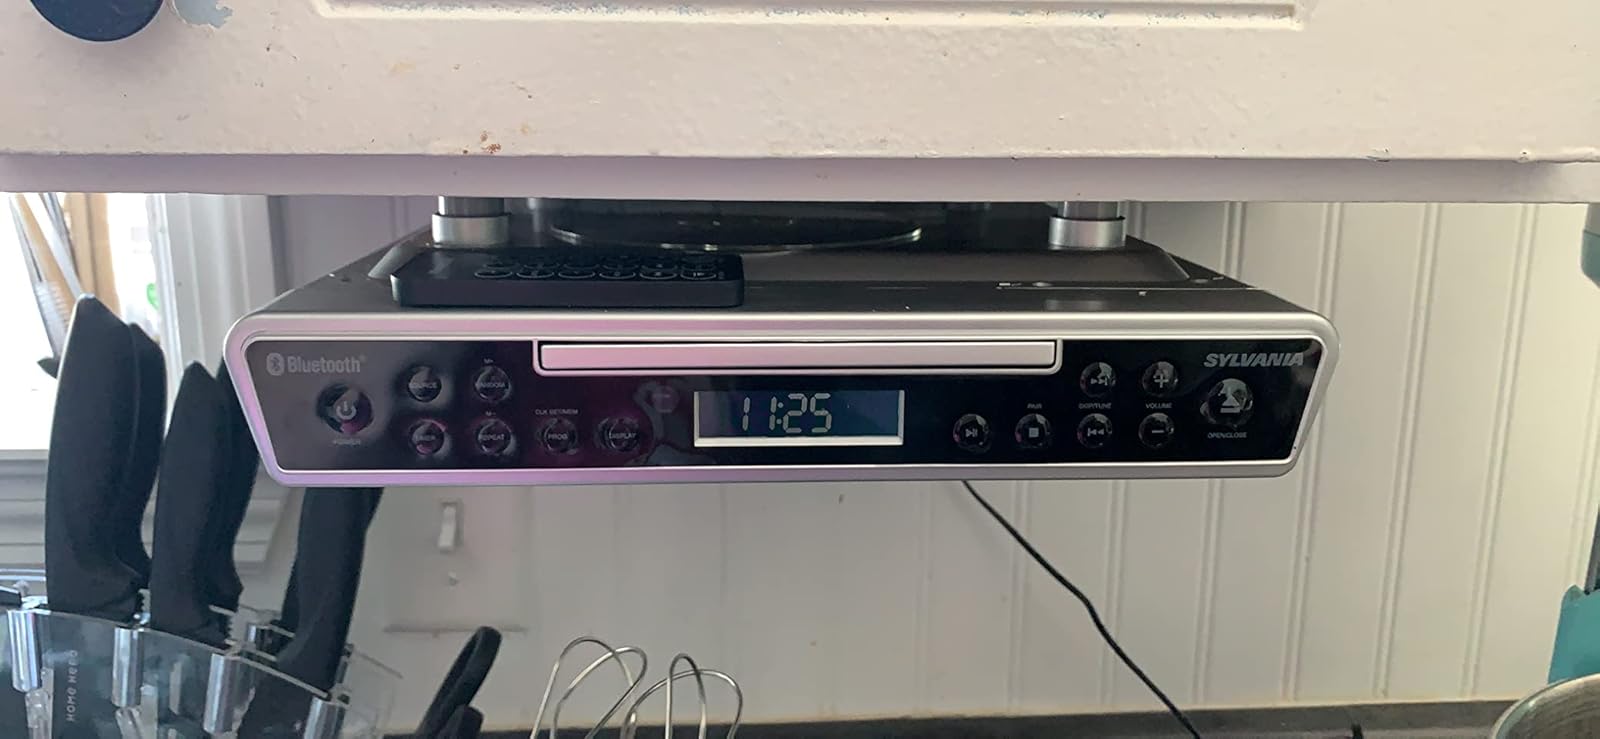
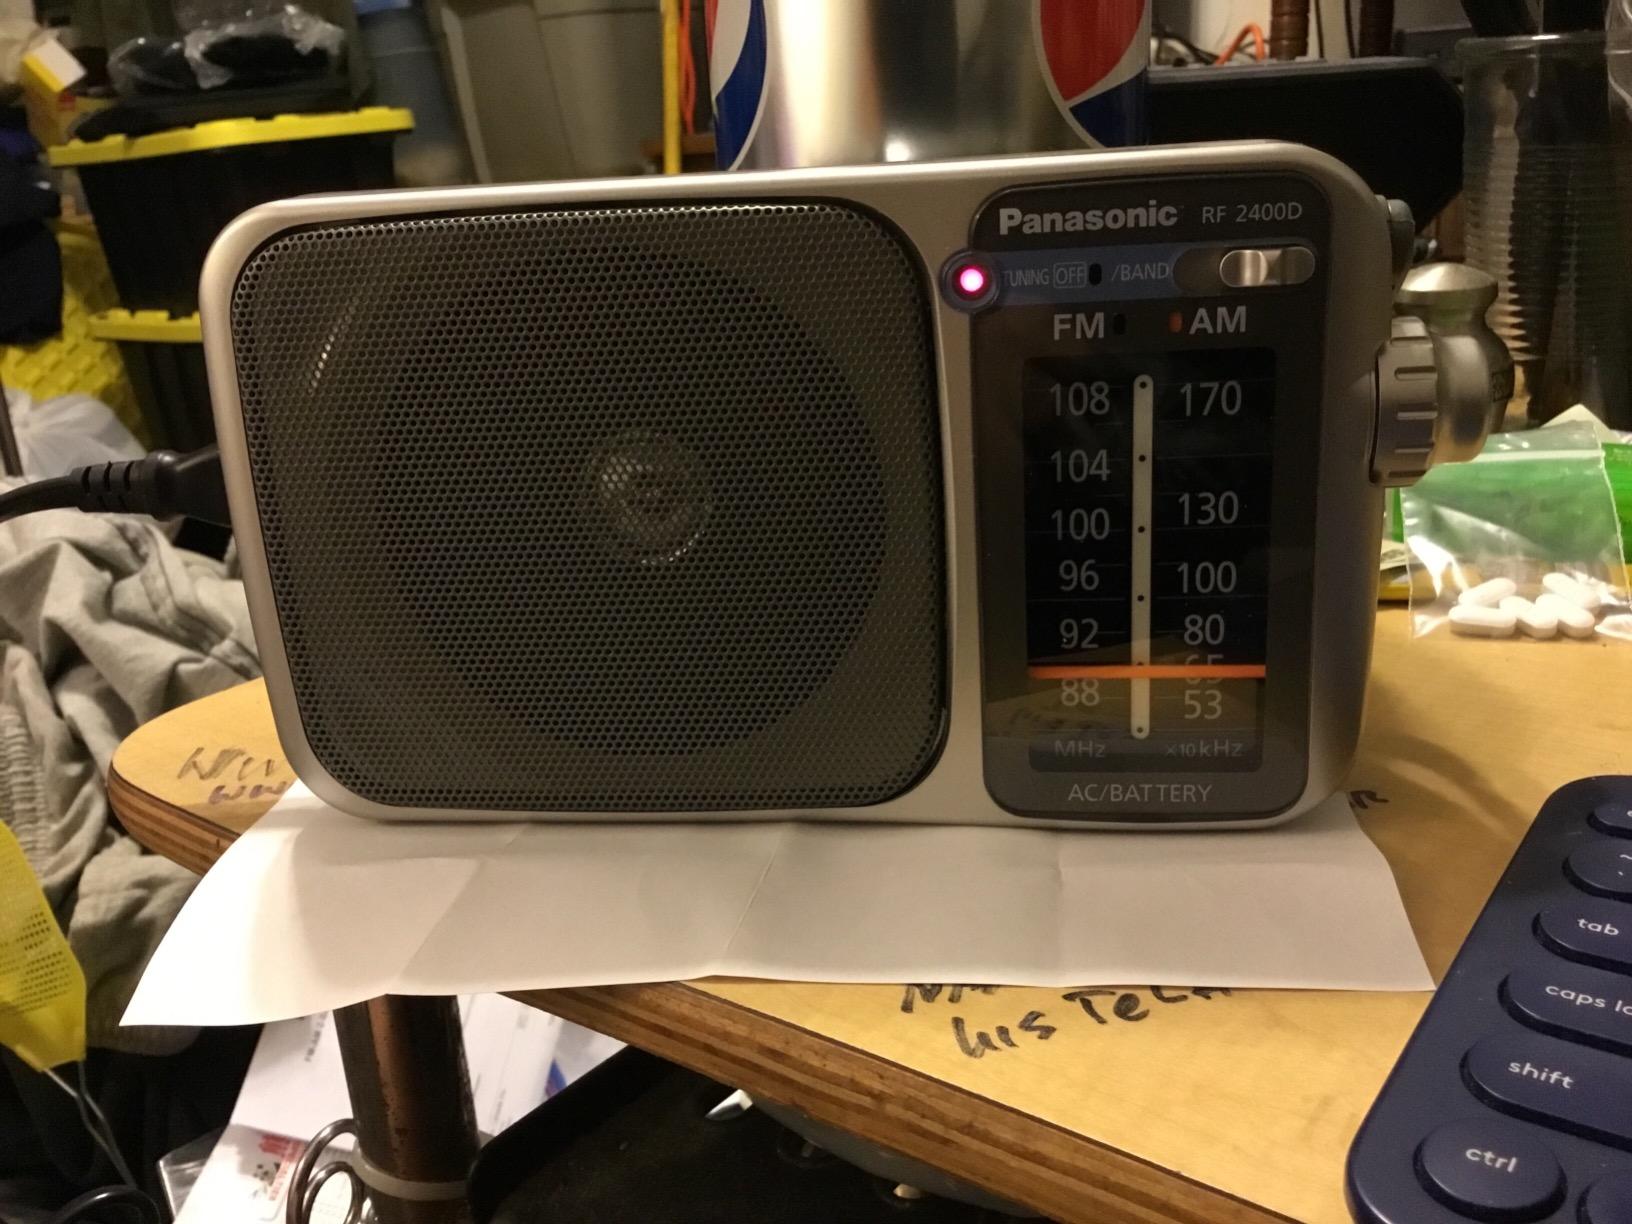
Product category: radio
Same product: no